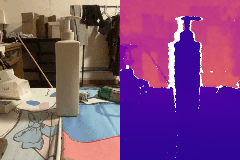
Label: detergent